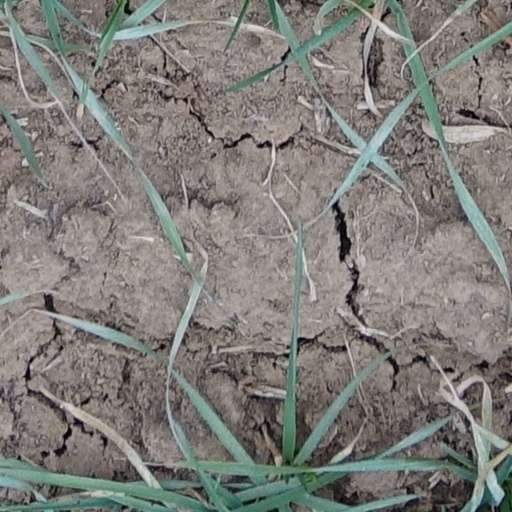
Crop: wheat